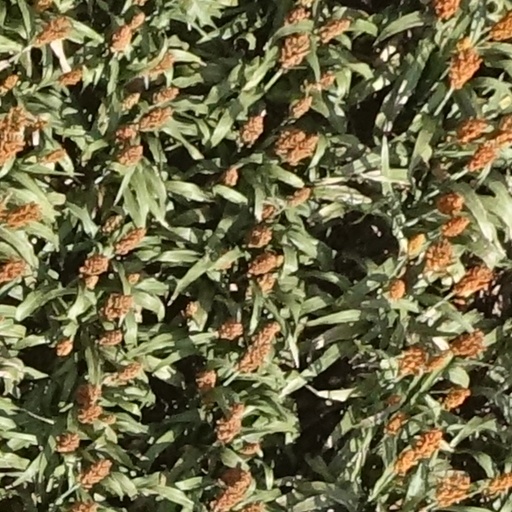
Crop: sorghum